Lepidium coronopus

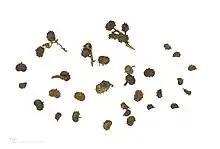
Seed specimens

"Lepidium coronopus" is a robust herb, grown as an annual, and rarely as a biennial. It is a low, to short prostrate plant, with often several from base, stems that sprawl, trail or spread, and very rarely ascending. It can reach between tall, with the more or less hairless, and branched distally, stems reaching long.